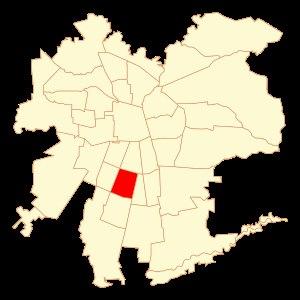
La Cisterna est une commune du Chili faisant partie des quartiers sud de la capitale Santiago elle-même située dans la zone centrale du Chili. En 2012, sa population s'élevait à 80 910 habitants. La superficie de la commune est de 10 km². La commune est créée en 1925 par scission du territoire de la commune de La Granja. La croissance de la population est fortement stimulée par l'arrivée du métro de Santiago avec la création de la station Lo Ovalle en 1978. Du fait de la progression de l'urbanisation de La Cisterna vers le sud son territoire est à son tour amputé dans les années 1980 pour créer la commune de Lo Espejo puis dans les années 1990 pour créer la commune de El Bosque. Dans ce processus la superficie de la commune passe de 29,6 km² à 10,2 km². La Cisterna est une commune essentiellement résidentielle et commerciale avec une population dont la moyenne d'âge est supérieure à celle de la population chilienne dans son ensemble.